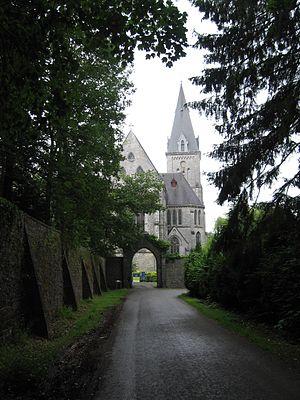
Cet article présente la liste des abbayes en Belgique, et reprend, pour chaque abbaye passée ou actuelle, sur le territoire de la Belgique, sa localisation précise, la date et les circonstances de sa fondation, son ordre religieux de rattachement et la situation actuelle de l'abbaye.
La liste des monastères en Belgique a pour but de recenser, sur le territoire de la Belgique, tous les monastères, c'est-à-dire ceux qui correspondent à des chartreuses, des abbayes ou des prieurés, mais aussi ceux qui le sont au sens strict. Il est précisé à chaque fois :
L'abbaye des saints Jean et Scolastique, plus connue sous le nom abbaye de Maredret, est un monastère de moniales bénédictines, situé à l'écart du village de Maredret, dans l'Entre-Sambre-et-Meuse, en Belgique. Fondé en 1893 par sept moniales, il est affilié à la congrégation de l'Annonciation au sein de la confédération bénédictine.